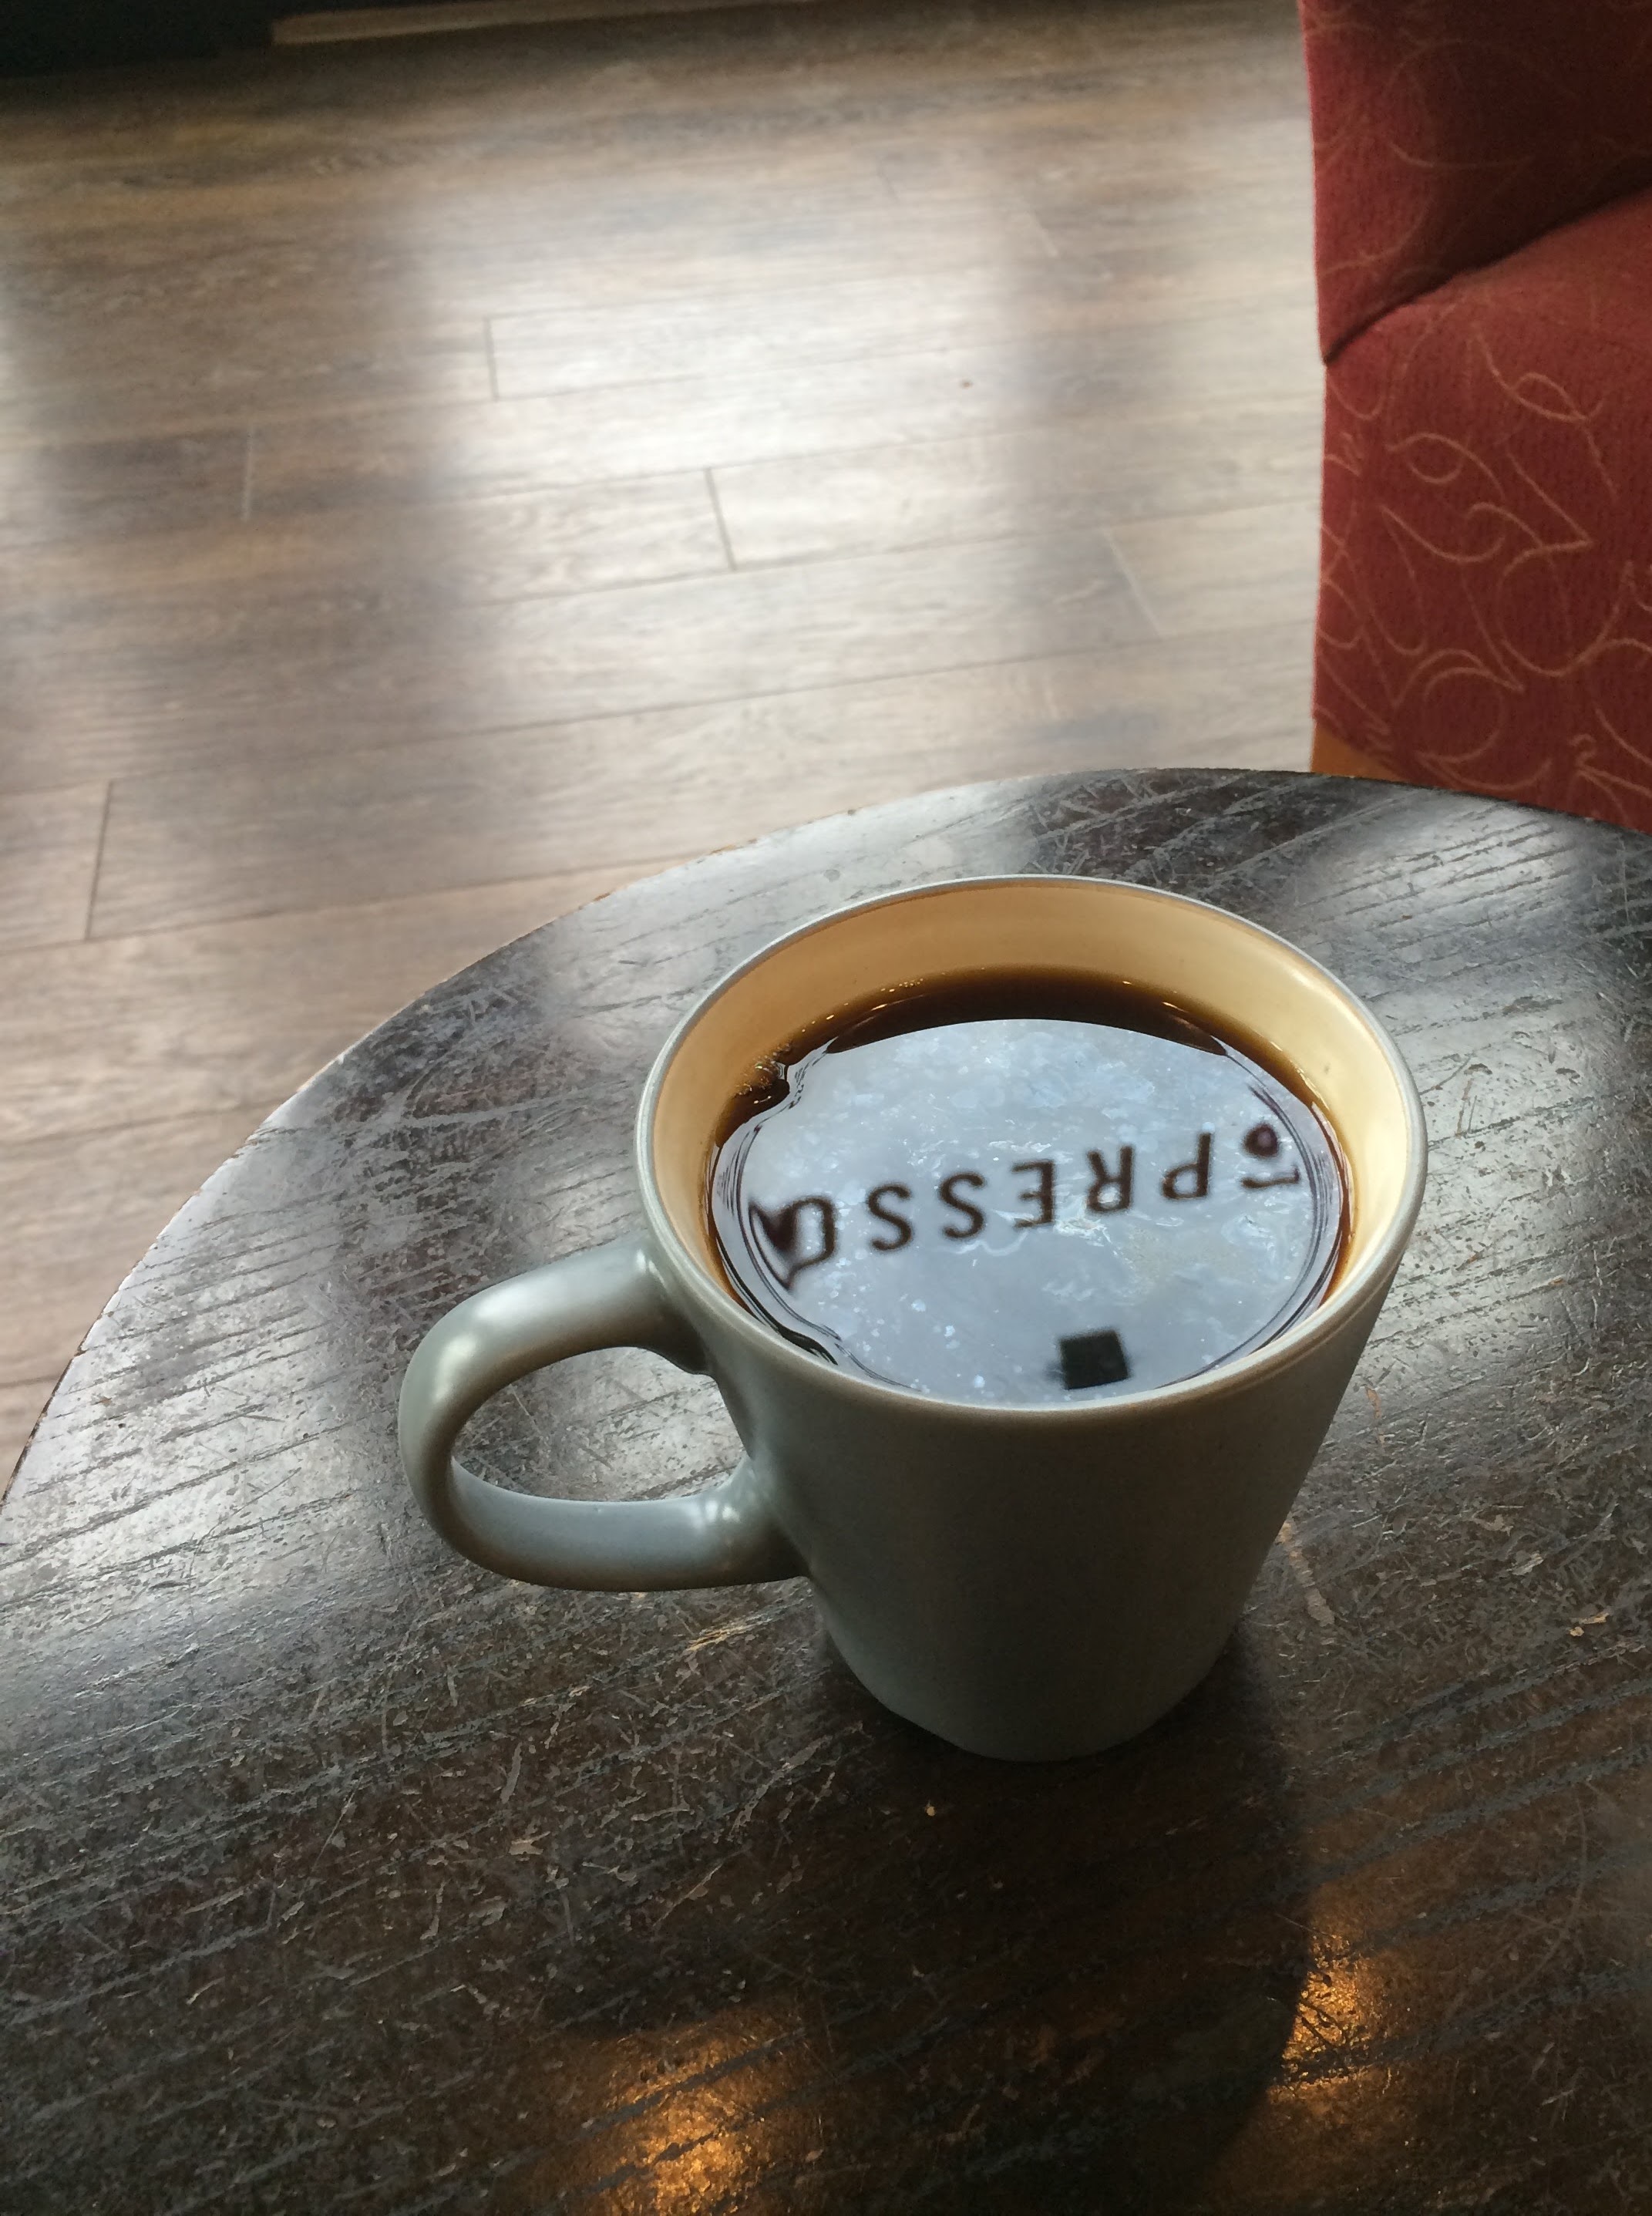
table, cafe, coffee shop, coffee, morning, cup, beverage, drink, breakfast, espresso, coffee cup, caffeine, flavor